Nancy Arlen

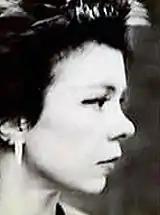
Nancy Arlen on back of "No New York" LP cover 1978

Nancy Arlen (January 29, 1942 – September 17, 2006) was a cast polyester resin sculptor and drummer for the no wave band Mars.